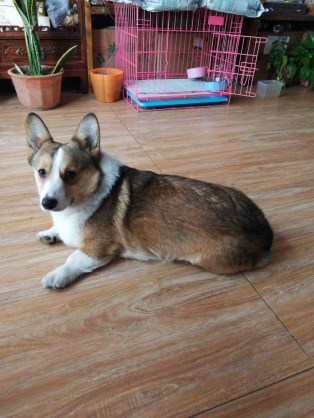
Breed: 2909-n000116-Cardigan